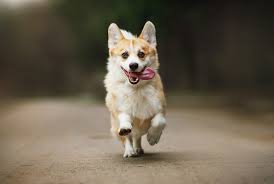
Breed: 205-n000029-Pembroke